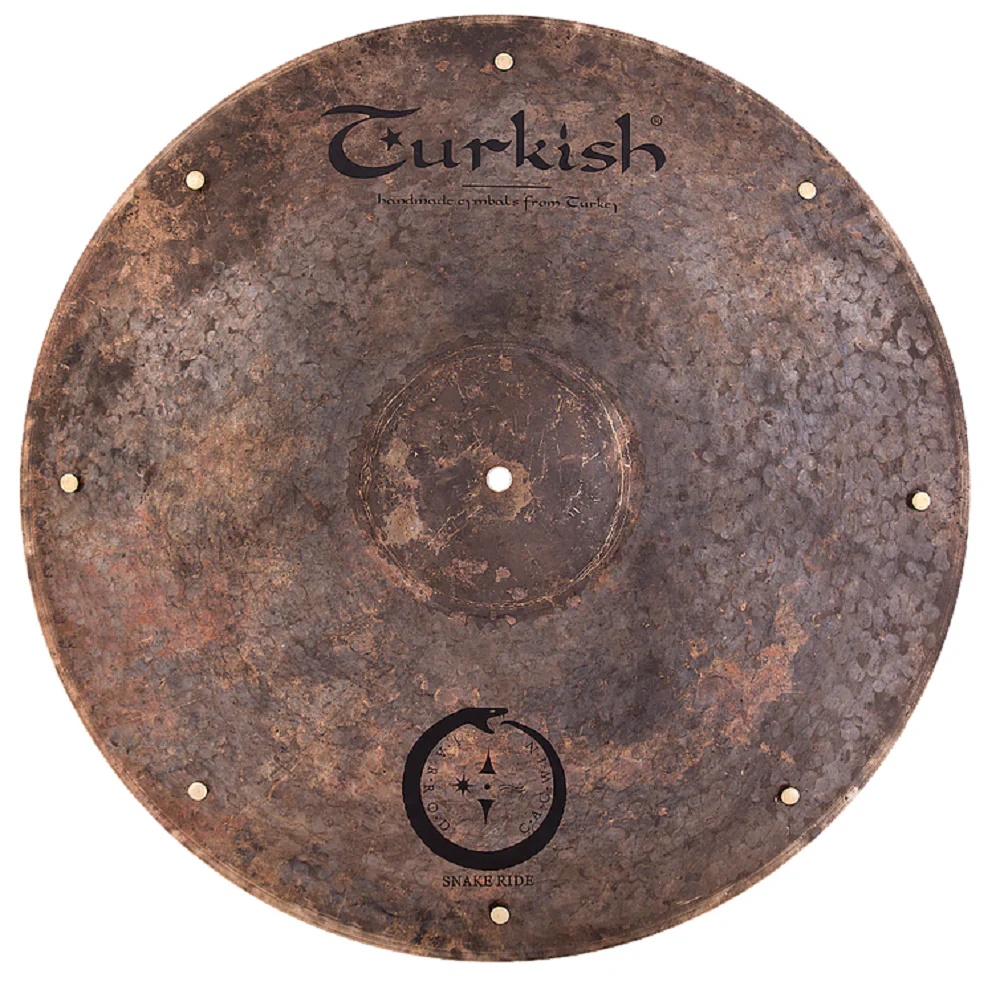
piatto ride 21 turkish snake jarrod cagwin
Brand: TURKISH
Piatto ride 21" turkish snake Jarrod Cagwin
Category: Arts & Entertainment > Hobbies & Creative Arts > Musical Instruments > Percussion > Hand Percussion > Finger & Hand Cymbals > Zills